Fireworks

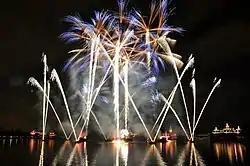
A long-exposure shot of the finale of the second act of , the former nightly fireworks show at Epcot in Walt Disney World

The Correfoc (firerun) is an element of many festivals, in which crews of diables (devils) dance through the streets to beating drums, holding maces above their heads upon which are mounted carretilles which spin, producing a shower of sparks culminating in an explosive pop. There are three types, les normals, les xiuladores, which emit a whistling sound, and les Arboç, which produce a large umbrella of sparks. Those that emit sparks but do not spin are called francesos and a larger, more potent version are called portuguessos. Those that emit only light are simulators and those that serve to ignite all types of coets are called botafoc, only used by the cap de la colla, or crew chief, who decides when ignition occurs. In many cases, the devils light their carretilles simultaneously by holding all of their maces together and once ignited, begin dancing to the beat of pounding drums. The character of Llucifer carries a larger and more elaborate mace called a ceptrot which is said to "dominate over all," pictured at right.